Marshall S. Cornwell

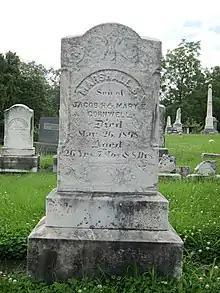
Gravestone at the interment site of Marshall S. Cornwell at Indian Mound Cemetery in Romney.

In June 1897 the Board of Regents of the West Virginia Schools for the Deaf and Blind selected Cornwell to serve as its secretary. While in Romney, Cornwell wrote a column for his brothers' "Hampshire Review" newspaper, entitled "Wheat and Chaff."